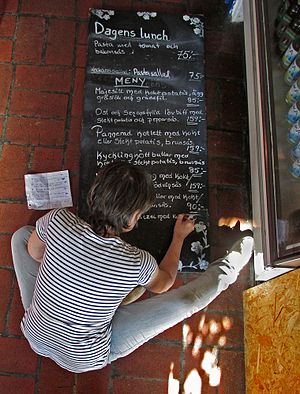
Menu (spisested)
Dagens meny skrives på en tavle. Ystad 2016.
En menu er en liste med mad og drikke, som et spisested som en restaurant tilbyder. I nogle lande skal menuen med priser vises ved indgangen. Spisestedet viser gerne menuen på hjemmesiden.